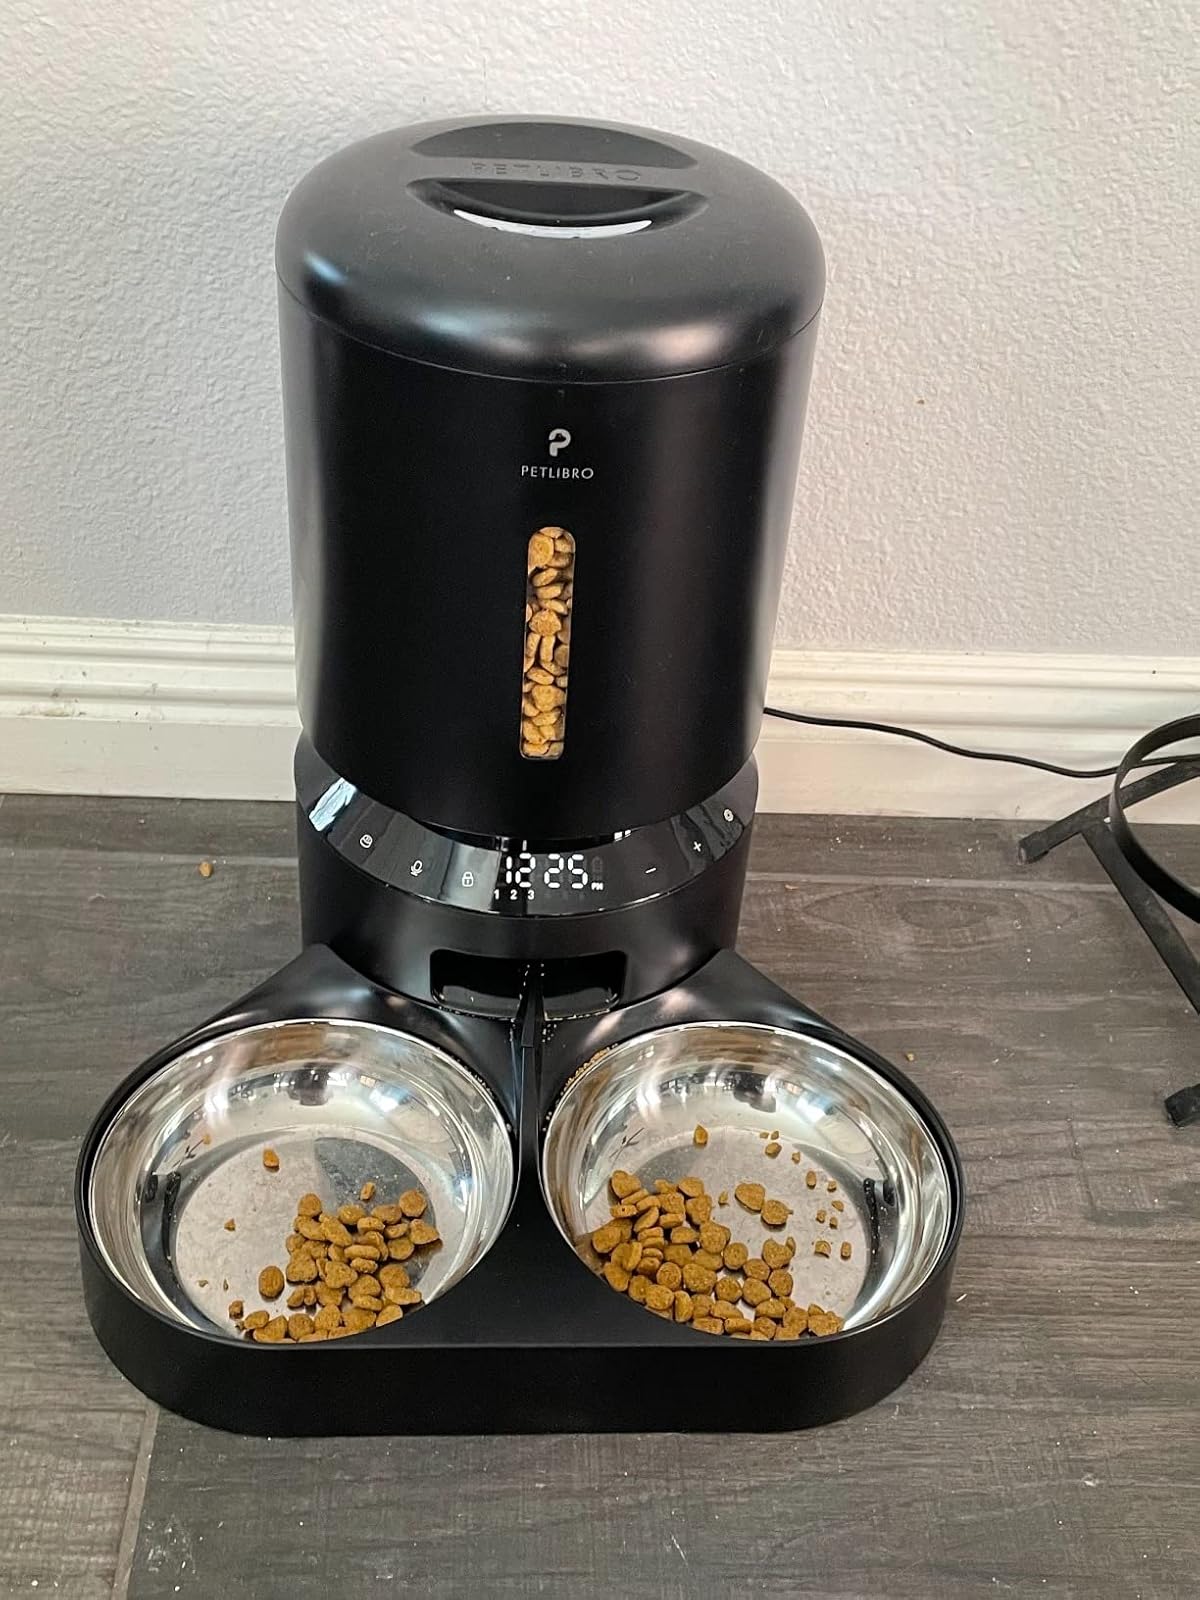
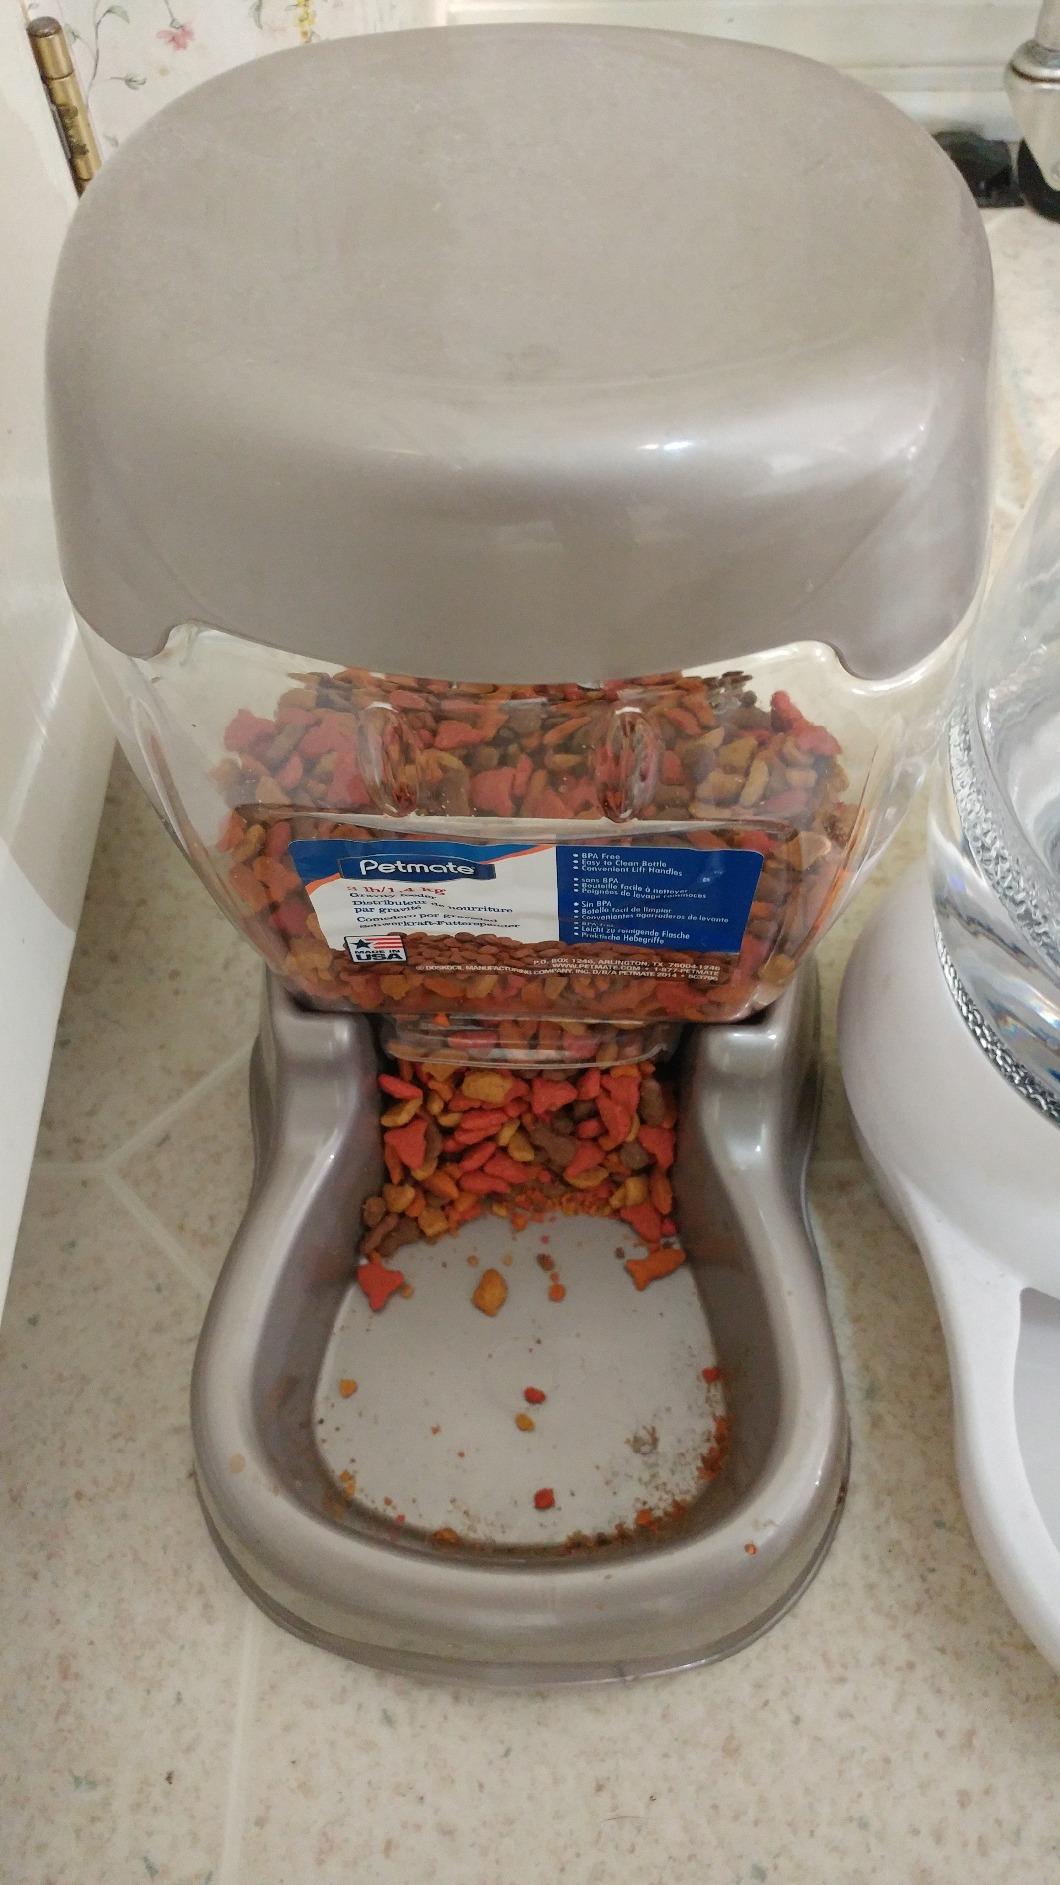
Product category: items_feeder
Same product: no